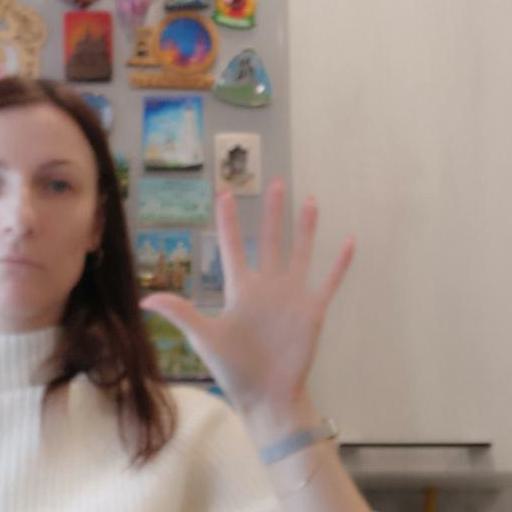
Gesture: palm